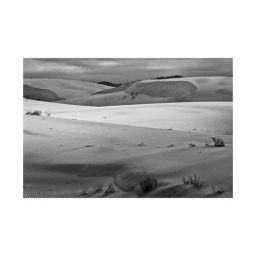
As the clouds begin to break up some light spills onto an area of sand within the dune field.